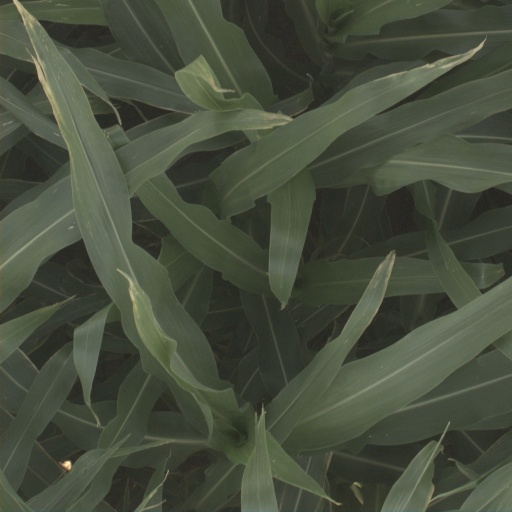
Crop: sorghum